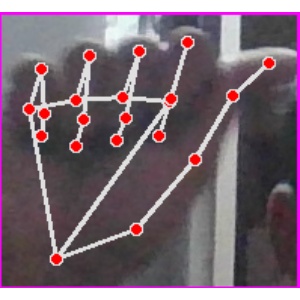
अक्षर: छ